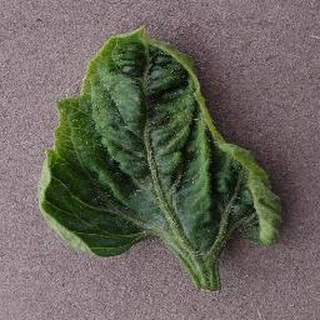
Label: tomato_yellow_leaf_curl_virus